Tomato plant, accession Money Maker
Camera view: tilt-top (135 deg); turntable rotation: 60 degrees
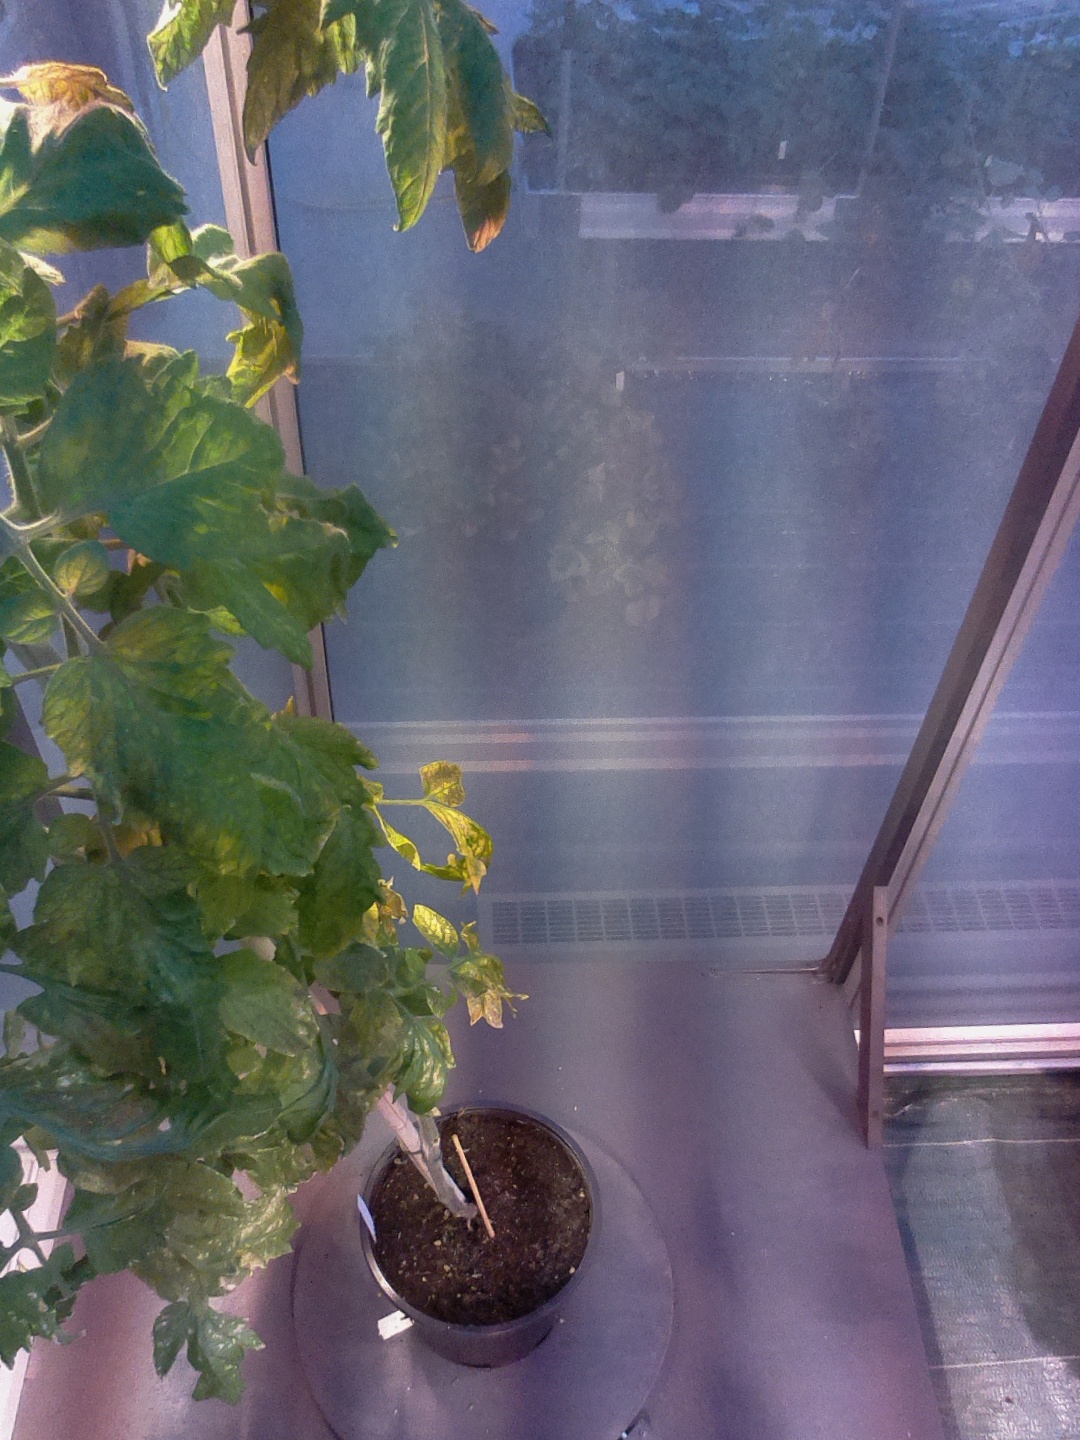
BBCH growth stage 77: 70%-80% of final fruit size